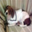
Label: dog